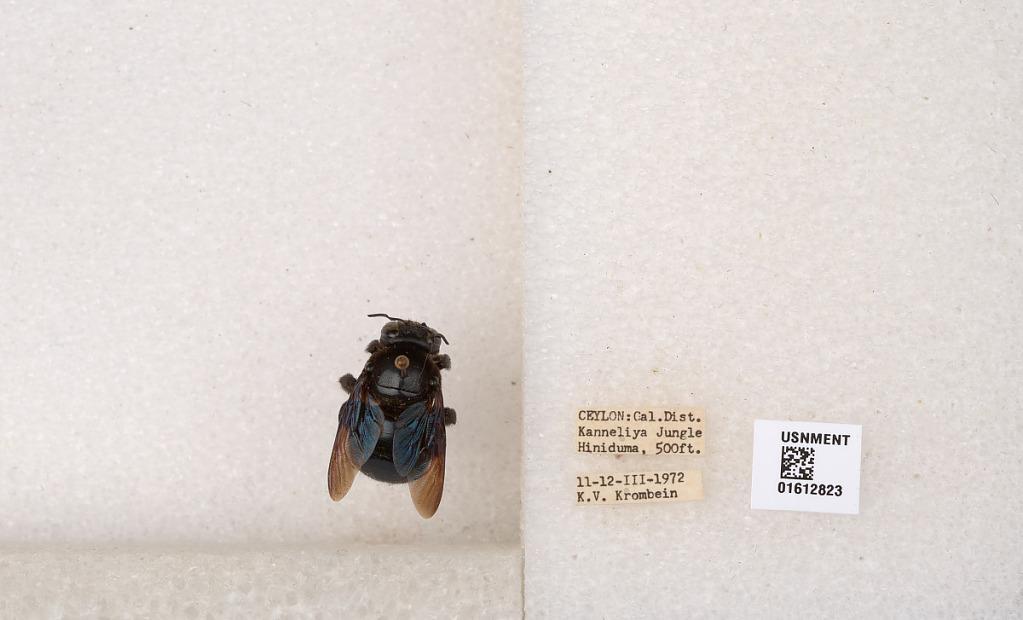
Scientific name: Xylocopa (Zonohirsuta) sp.
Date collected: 1972-3-11
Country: Sri Lanka
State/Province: Southern
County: Galle
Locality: Kanneliya Jungle, Hiniduma